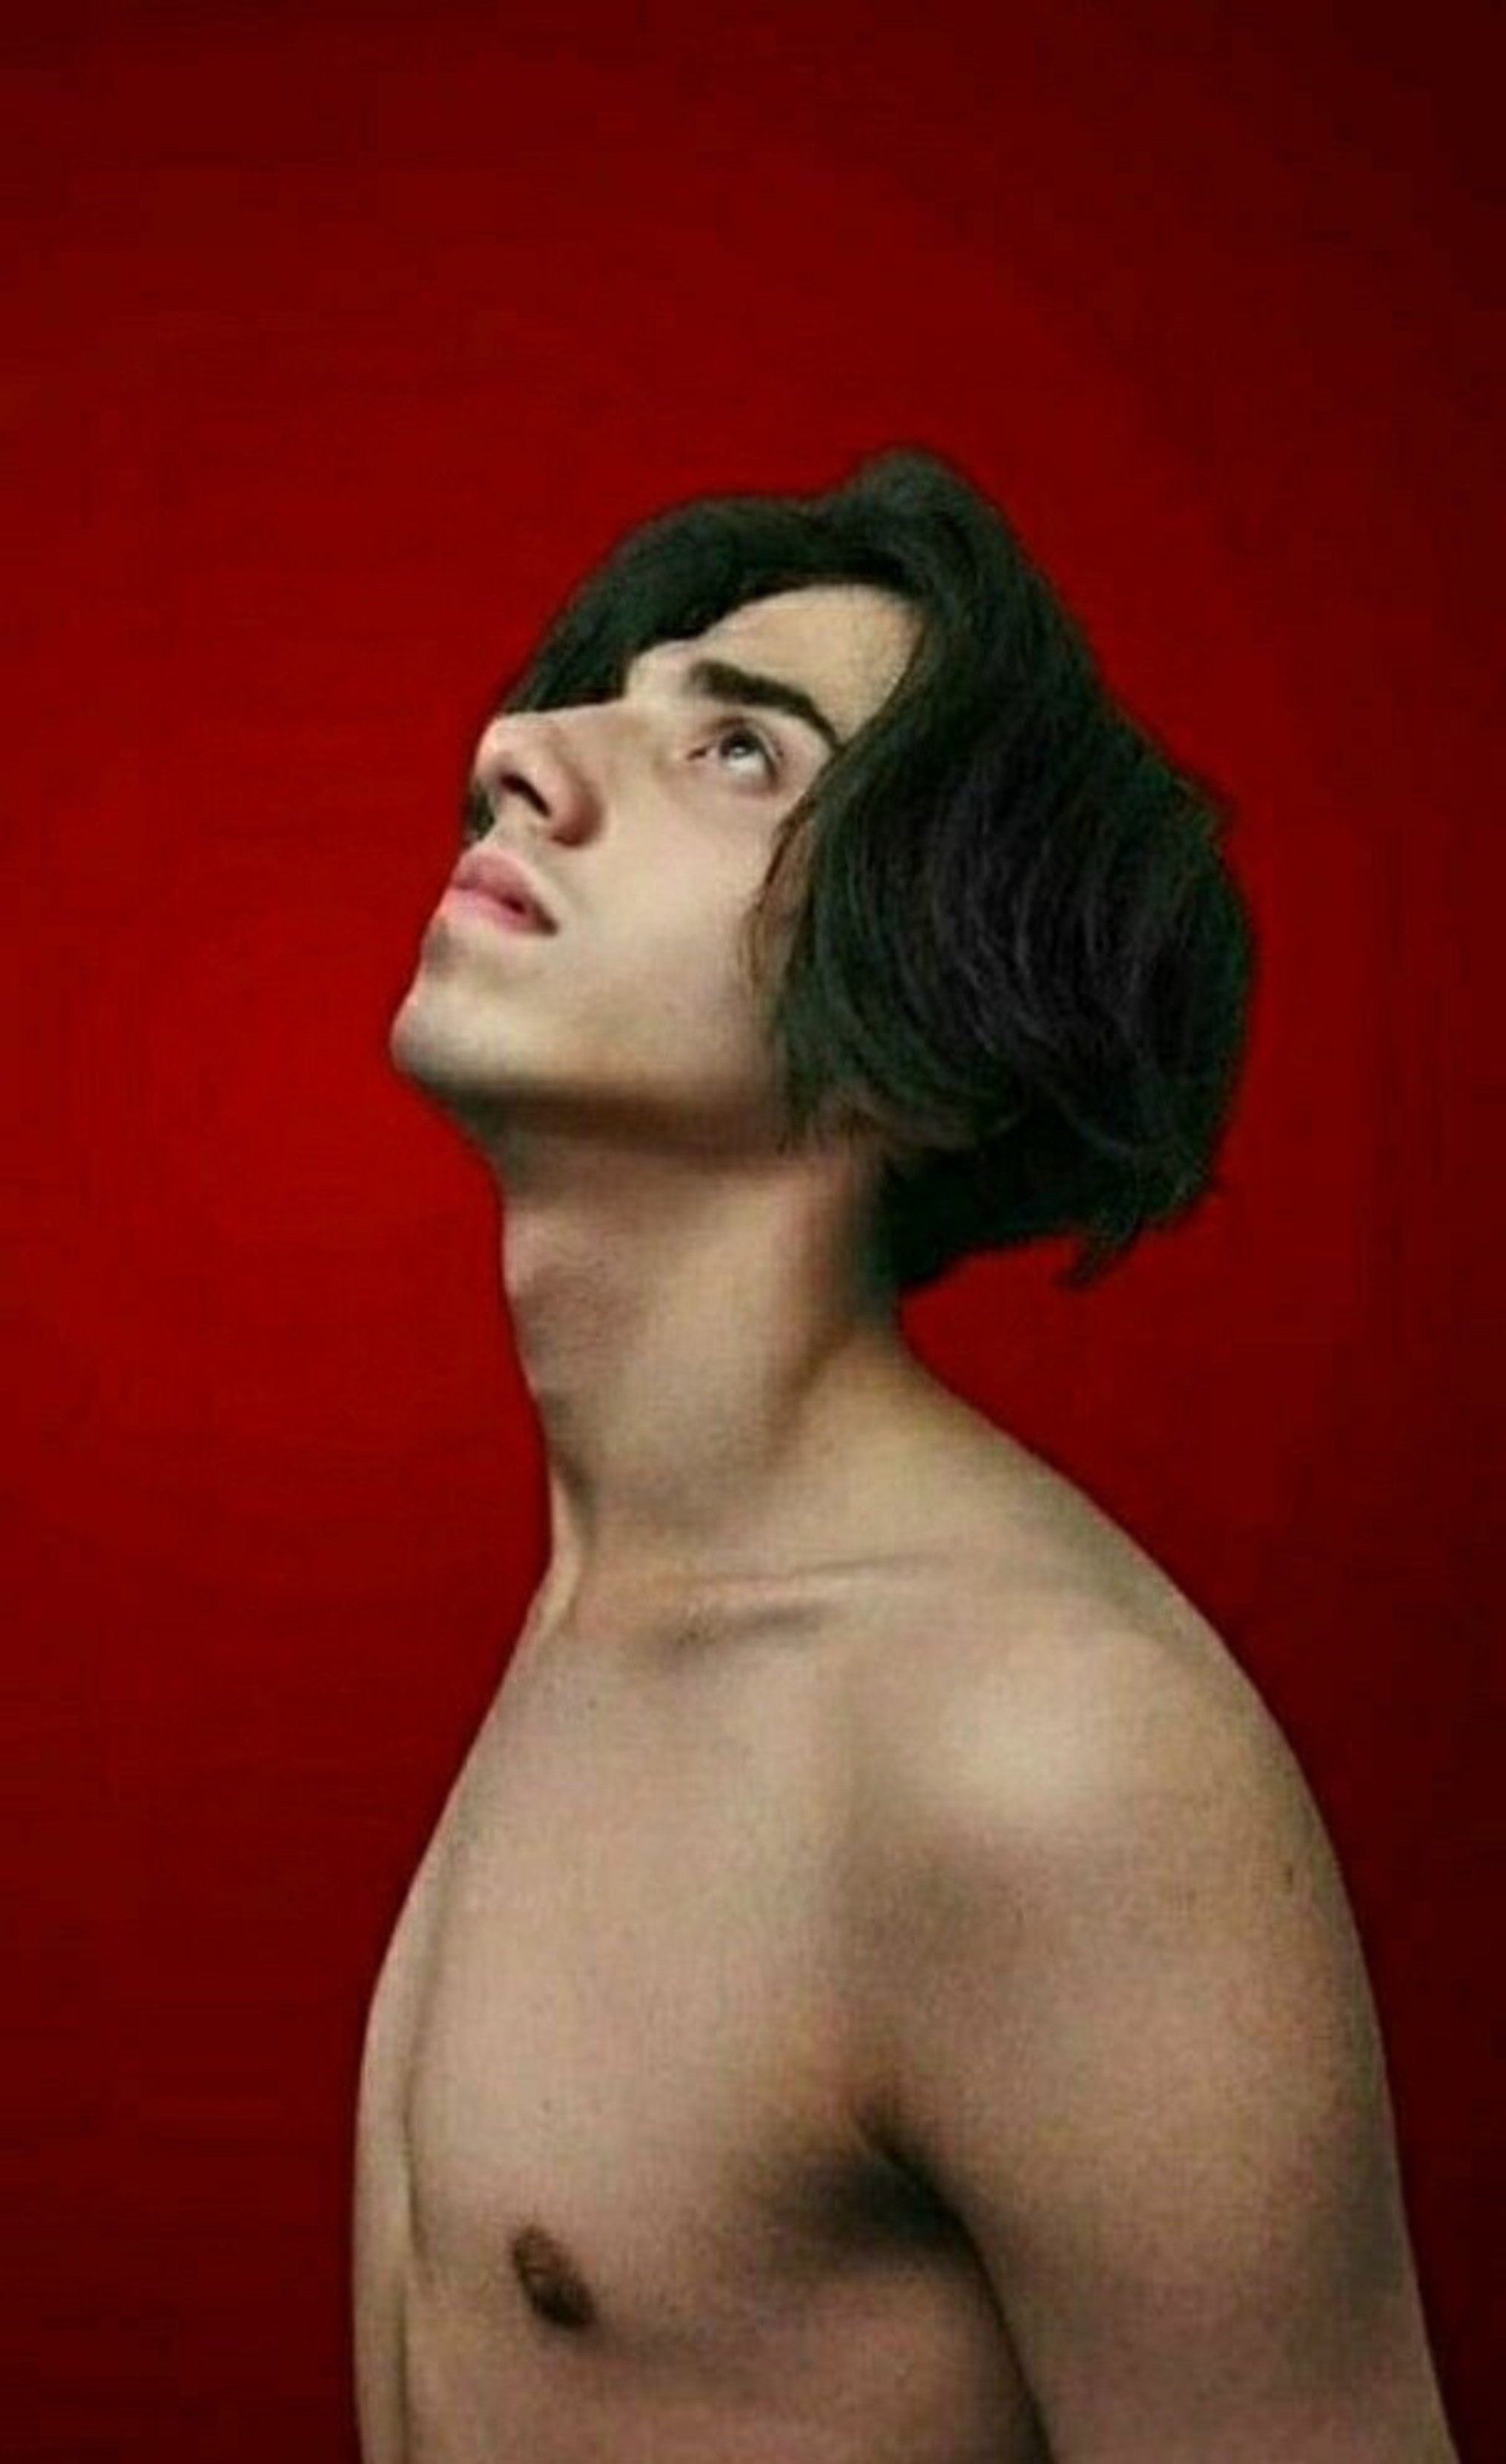
model, forehead, nose, hair, cheek, lip, eyebrow, eye, mouth, eyelash, jaw, neck, art, painting, chest, paint, black hair, trunk, self portrait, close up, throat, visual arts, illustration, drawing, Barechested, artist, red hair, flesh, portrait, watercolor paint, facial hair, abdomen, fictional character, art model, portrait photography, wig, modern art, artwork, acrylic paint, vintage clothing